Alpini and mountain artillery formations in World War I

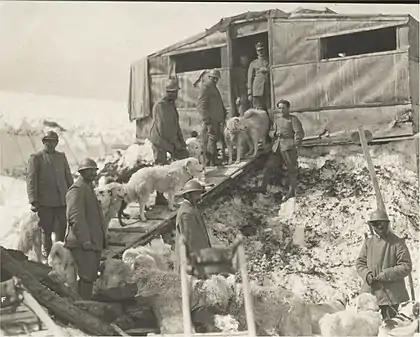
Ski troops with their sled dogs on Adamello glacier.

During the war each Alpini battalion raised a skiers platoon from its ranks. Starting on 9 January 1917 the army began to combine these platoons in twelve skiers battalions ("Battaglione Sciatori") of two companies and one train unit each. Each company had 18 dog sleds: six configured to carry wounded and twelve to carry the company's six Villar Perosa submachine guns with their ammunition. Each company also fielded a machine gun section with two Fiat–Revelli Modello 1914 machine guns. Until the end of March 1917 twelve battalions and two autonomous companies had been formed and numbered from West to East. However already on 15 May of the same year ten of the battalions were disbanded or their men used to form seven regular Alpini battalions. Only the I and II Skiers battalion continued to serve on the glaciers of the Adamello-Presanella Alps and Ortler Alps. Ultimately both battalions were reformed as Alpini battalions in spring 1918. Until the end of the war a total of nine battalions were raised with men and companies of the former skiers battalions and their companies were numbered: